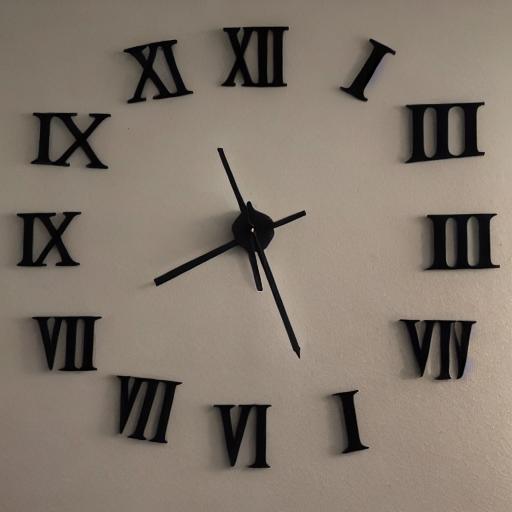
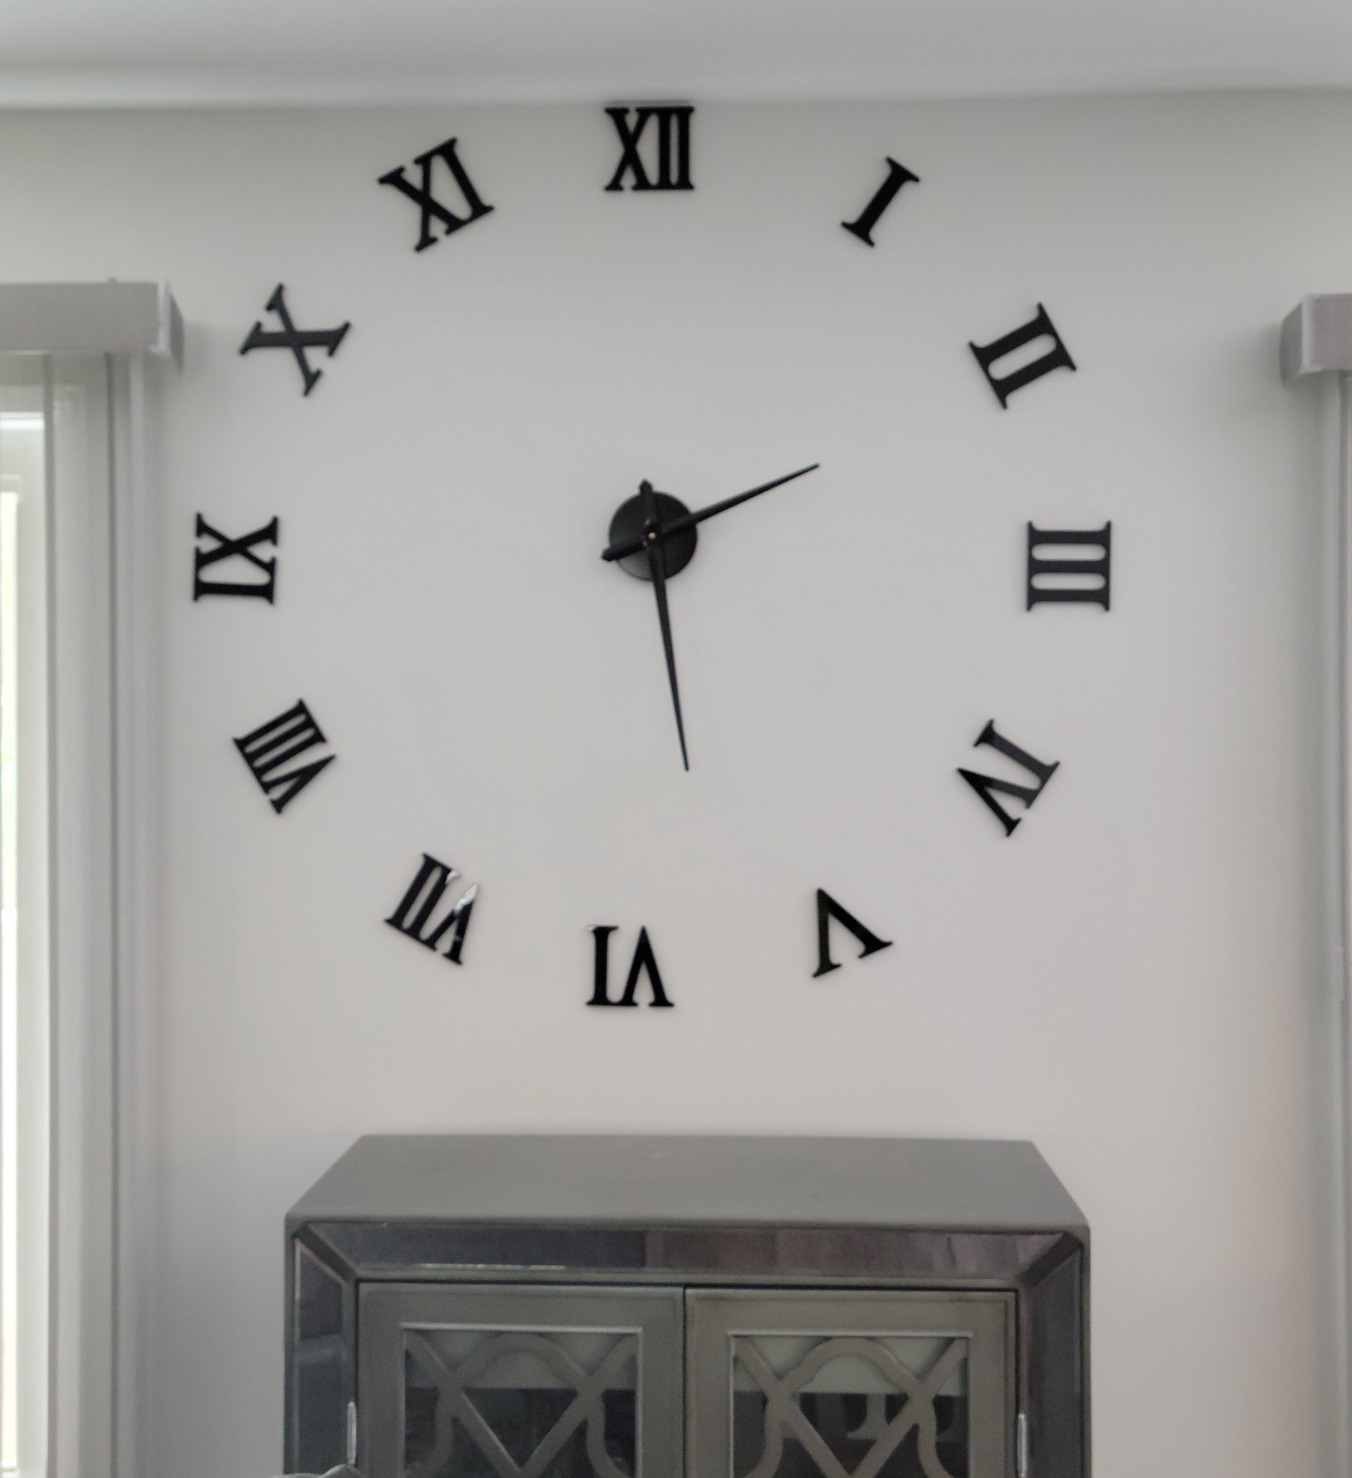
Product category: clock
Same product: no